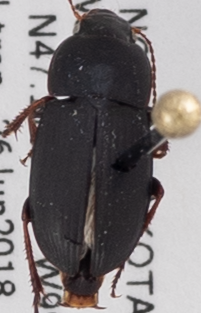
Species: Harpalus opacipennis
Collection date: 2018-06-26
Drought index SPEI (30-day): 0.438
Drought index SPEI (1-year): -0.656
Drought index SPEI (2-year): -0.17